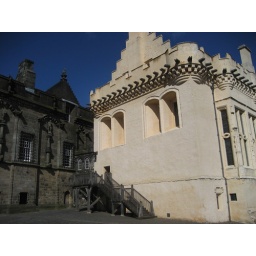
The white building is the Great Hall.. the oldest building in the place.